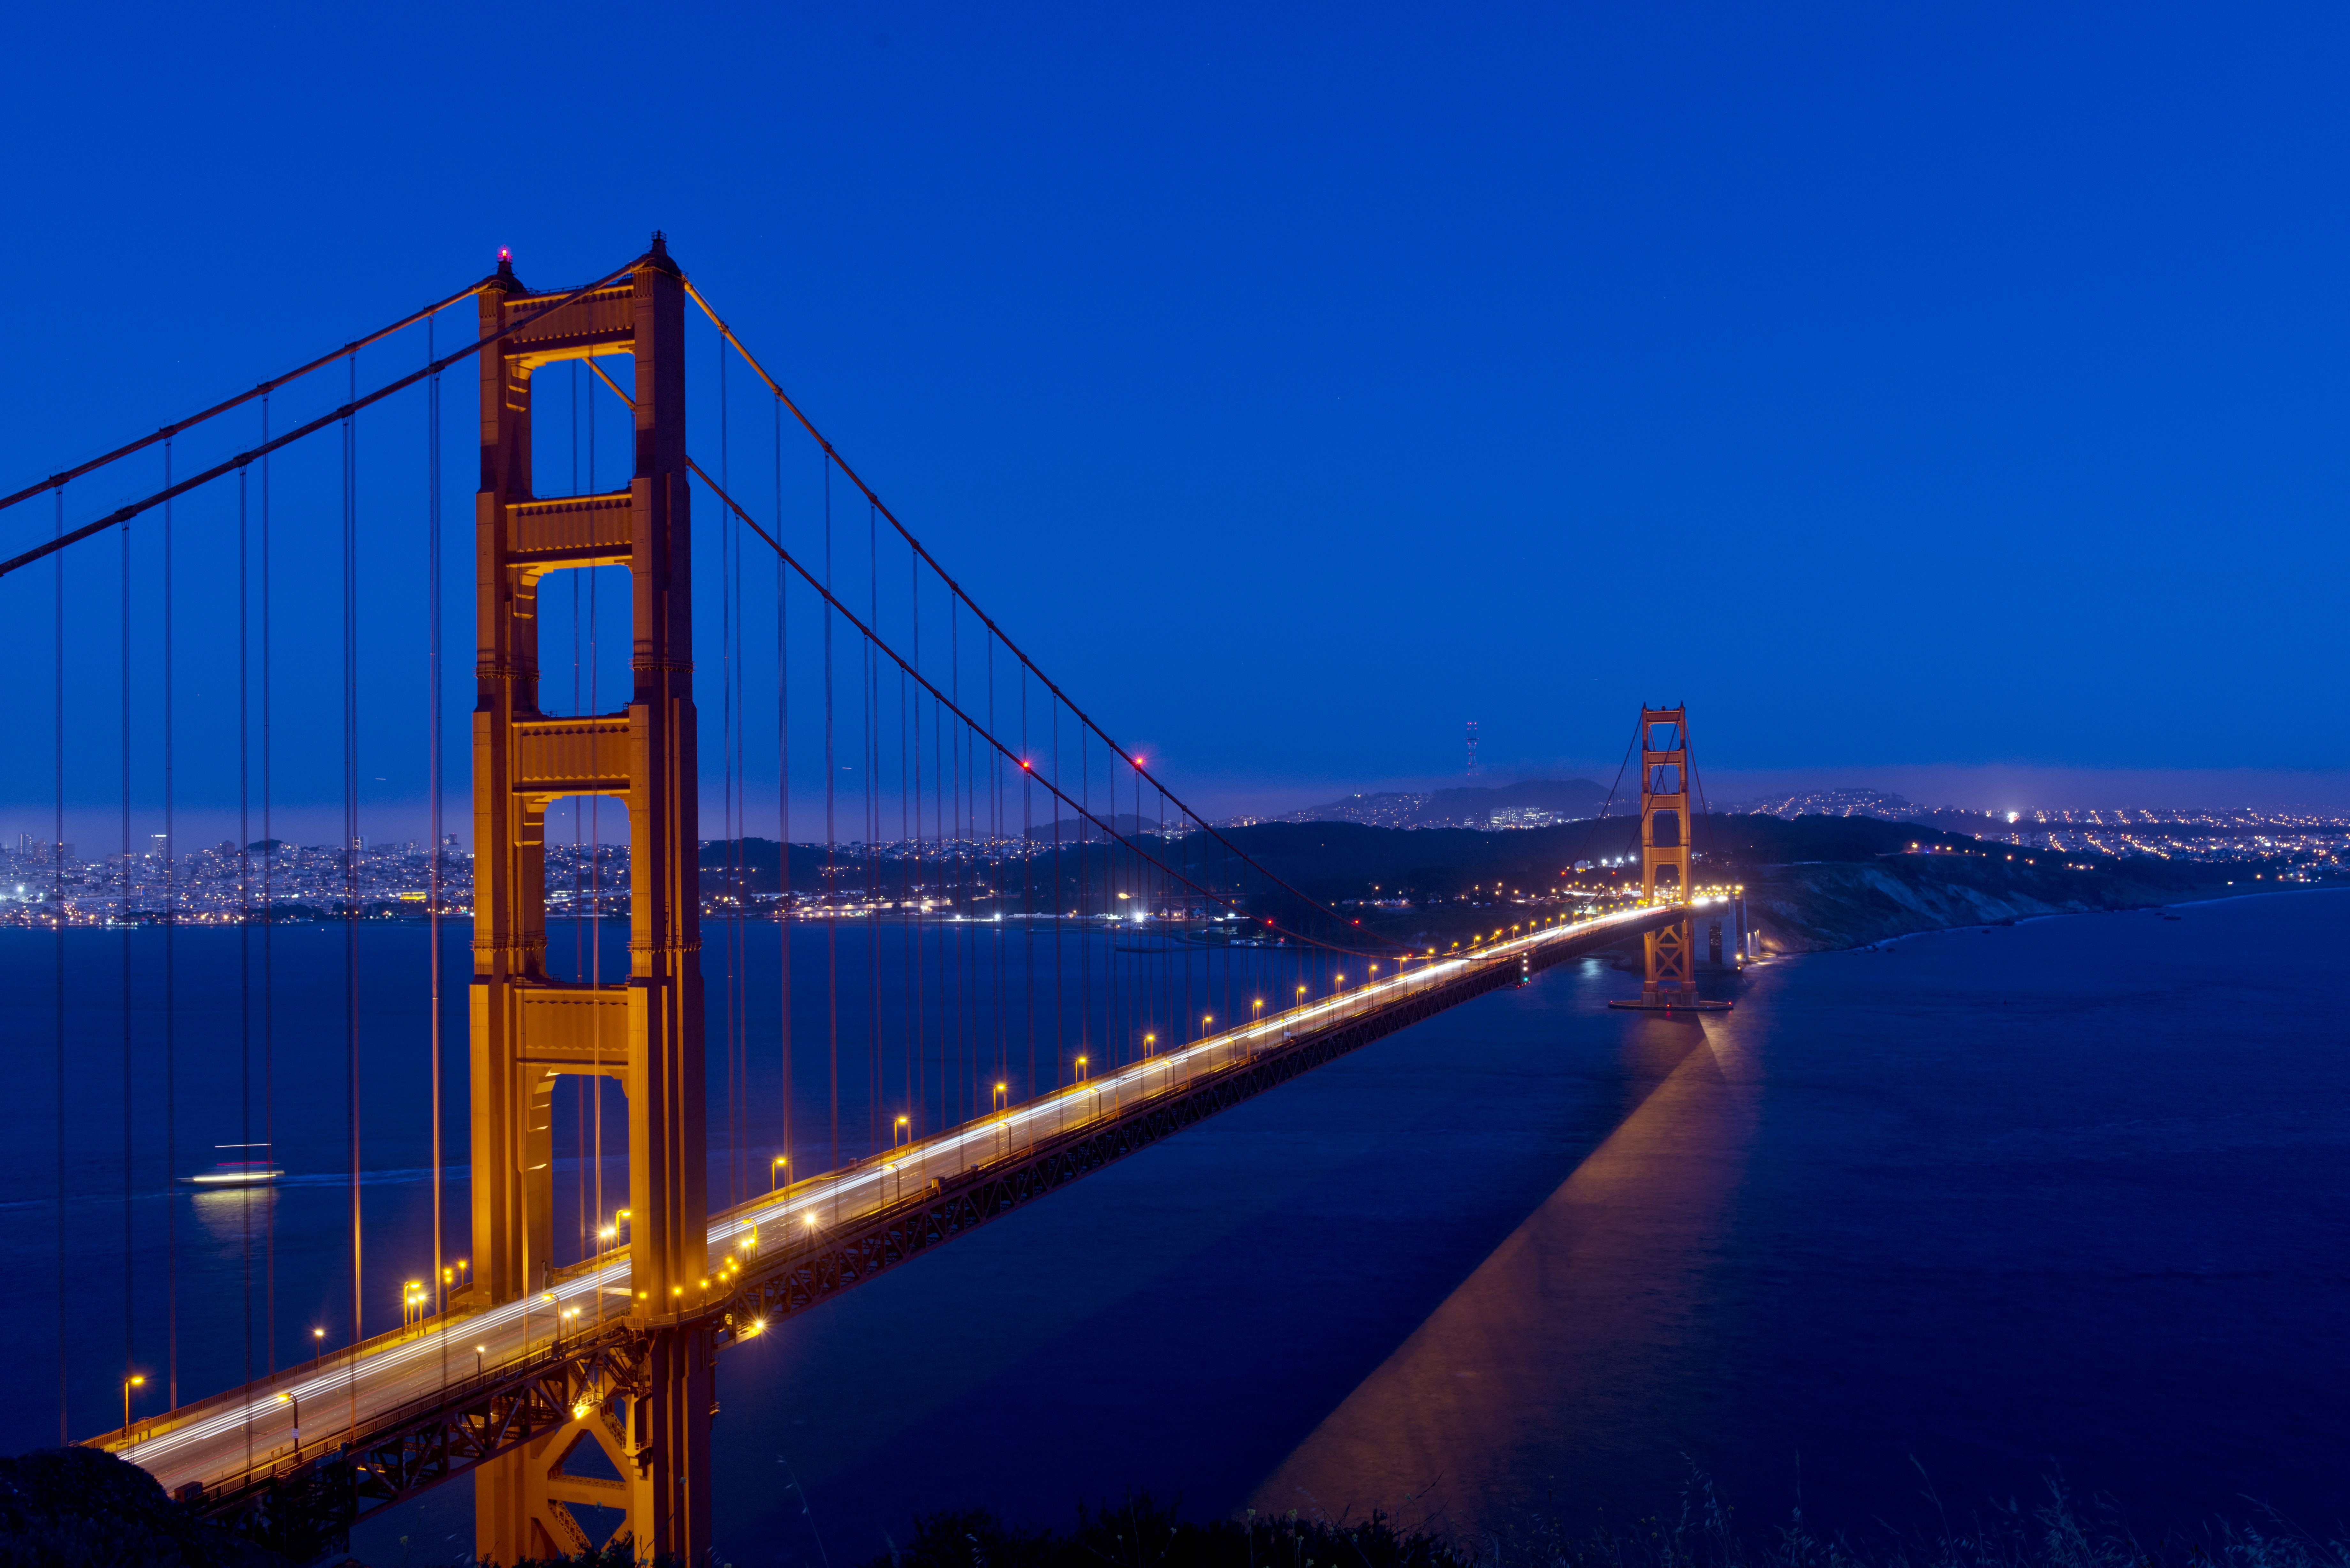
sea, horizon, bridge, night, building, dawn, cityscape, golden gate bridge, san francisco, suspension bridge, dusk, golden gate, evening, reflection, red, tower, usa, america, landmark, sightseeing, attraction, california, spotlight, united states, outlook, rope bridge, mood, north america, bridge construction, depend, cable stayed bridge, steel cables, carol m highsmith, bridge element, frisco, golden gate bridge golden gate, nonbuilding structure